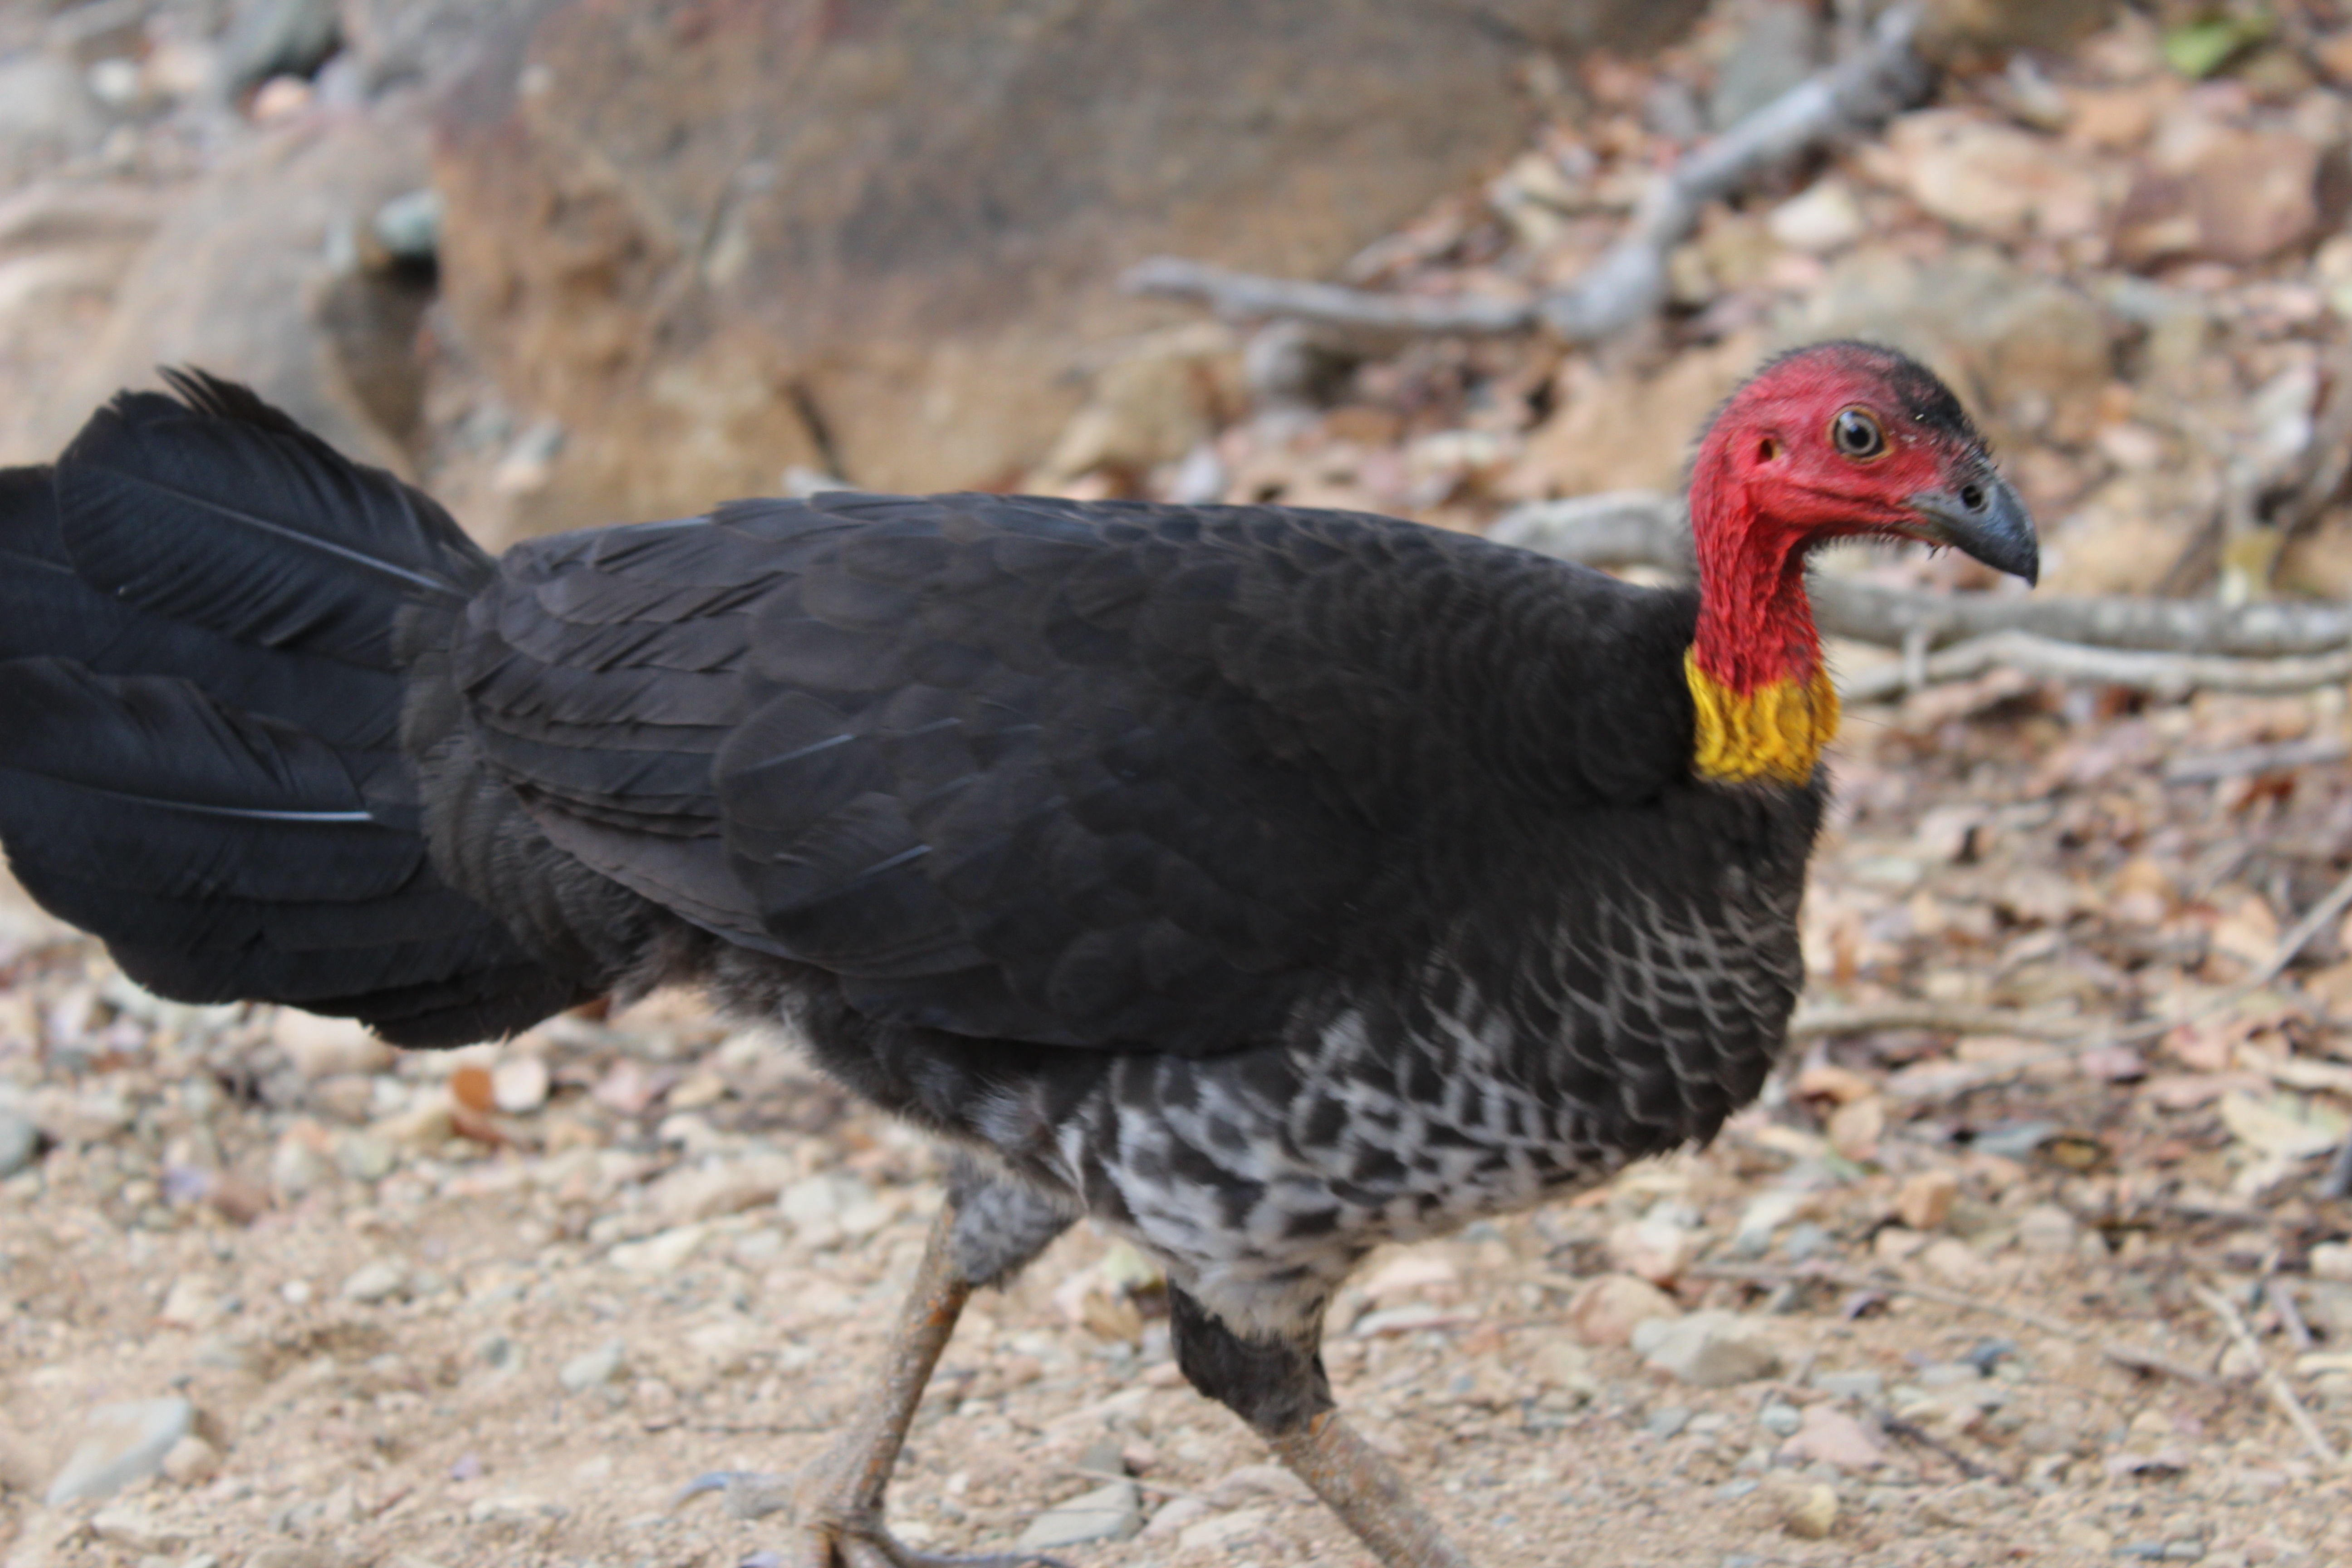
nature, bird, animal, scrub, brush, wildlife, wild, bush, red, beak, black, yellow, feather, fowl, fauna, australian, galliformes, turkey, vertebrate, queensland, phasianidae, wild turkey, scrub turkey, brush turkey, brushturkey, domesticated turkey